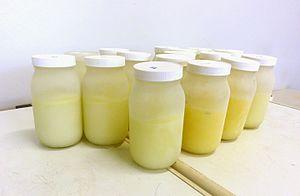
Un lactarium est un centre de collecte, de traitement et de distribution de lait maternel.